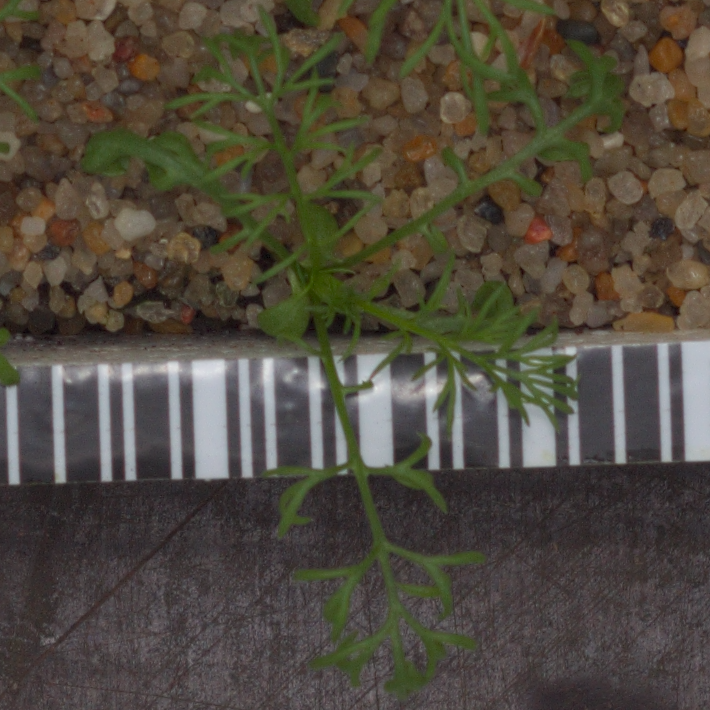
Label: scentless_mayweed